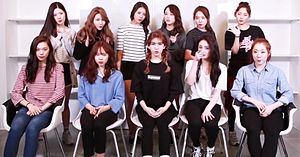
I.O.I (band)
I.O.I er en sydkoreansk pigegruppe der blev dannet af YMC Entertainment i 2016. Der er elleve medlemmer i Gruppen: Lim Na-young, Kim Chung-ha, Kim Se-jeong, Jung Chae-yeon, Zhou Jieqiong, Kim So-hye, Yu Yeon-jung, Choi Yoo-jung, Kang Mi-na, Kim Do-yeon og Jeon So-mi.